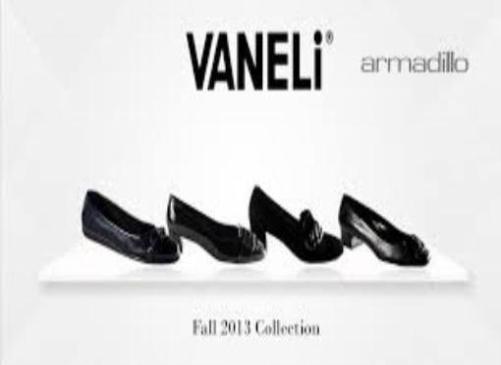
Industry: Clothes